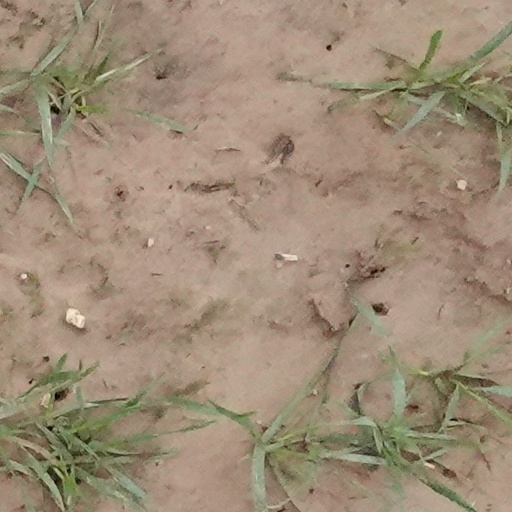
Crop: wheat